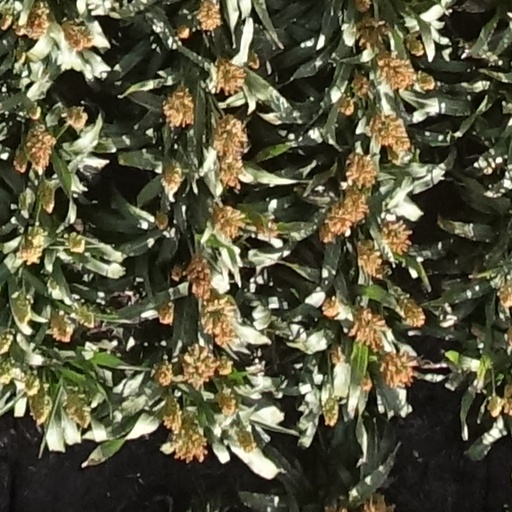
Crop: sorghum